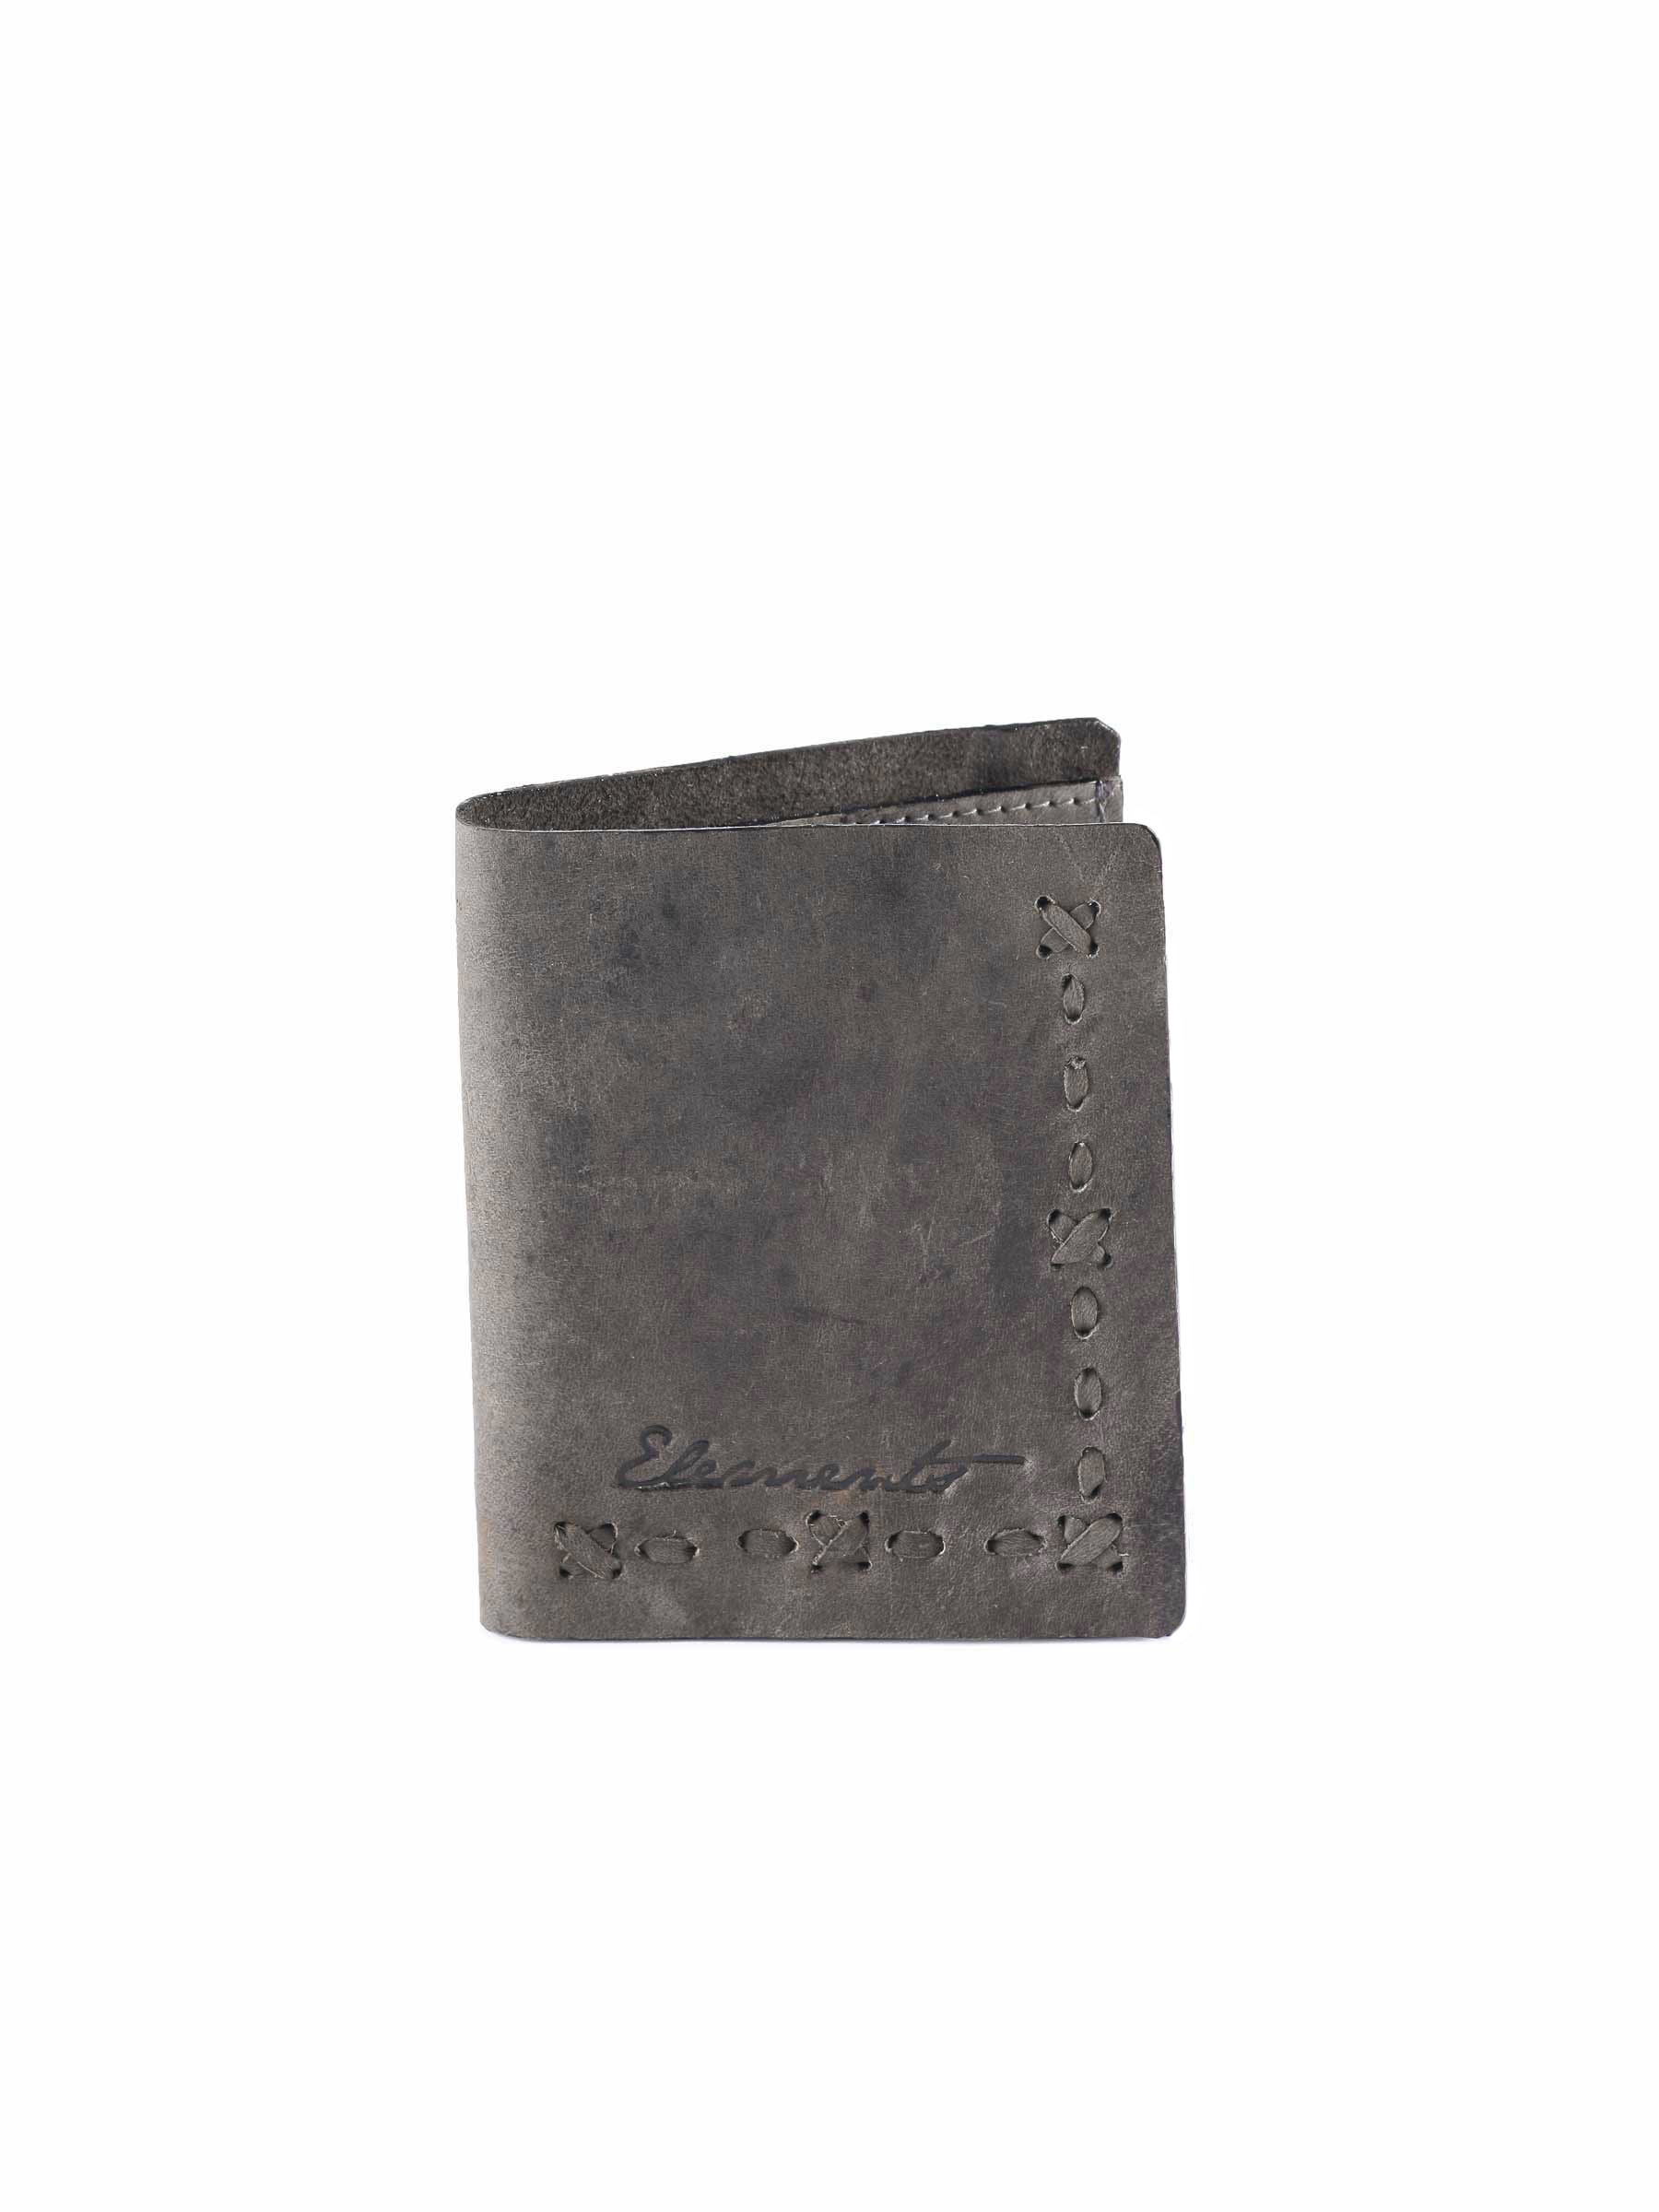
Peter England Men Elements Brown Wallet
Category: Accessories / Wallets / Wallets
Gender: Men
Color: Brown
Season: Fall 2010
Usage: Casual